Enzo Sciotti

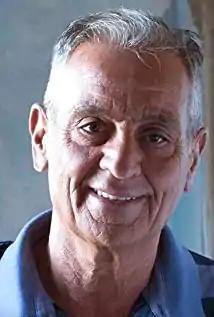

Enzo Sciotti (24 September 1944 – 11 April 2021) was an Italian artist and illustrator. Sciotti was known for his illustrations of more than 3000 movie posters, typically for horror films, including "The Beyond", "Demons", "The Blood of Heroes" and several other Lucio Fulci, Dario Argento, and Lamberto Bava films. He also painted covers for comics and home video releases.